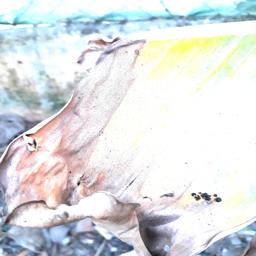
Label: POTASSIUM DEFICIENCY